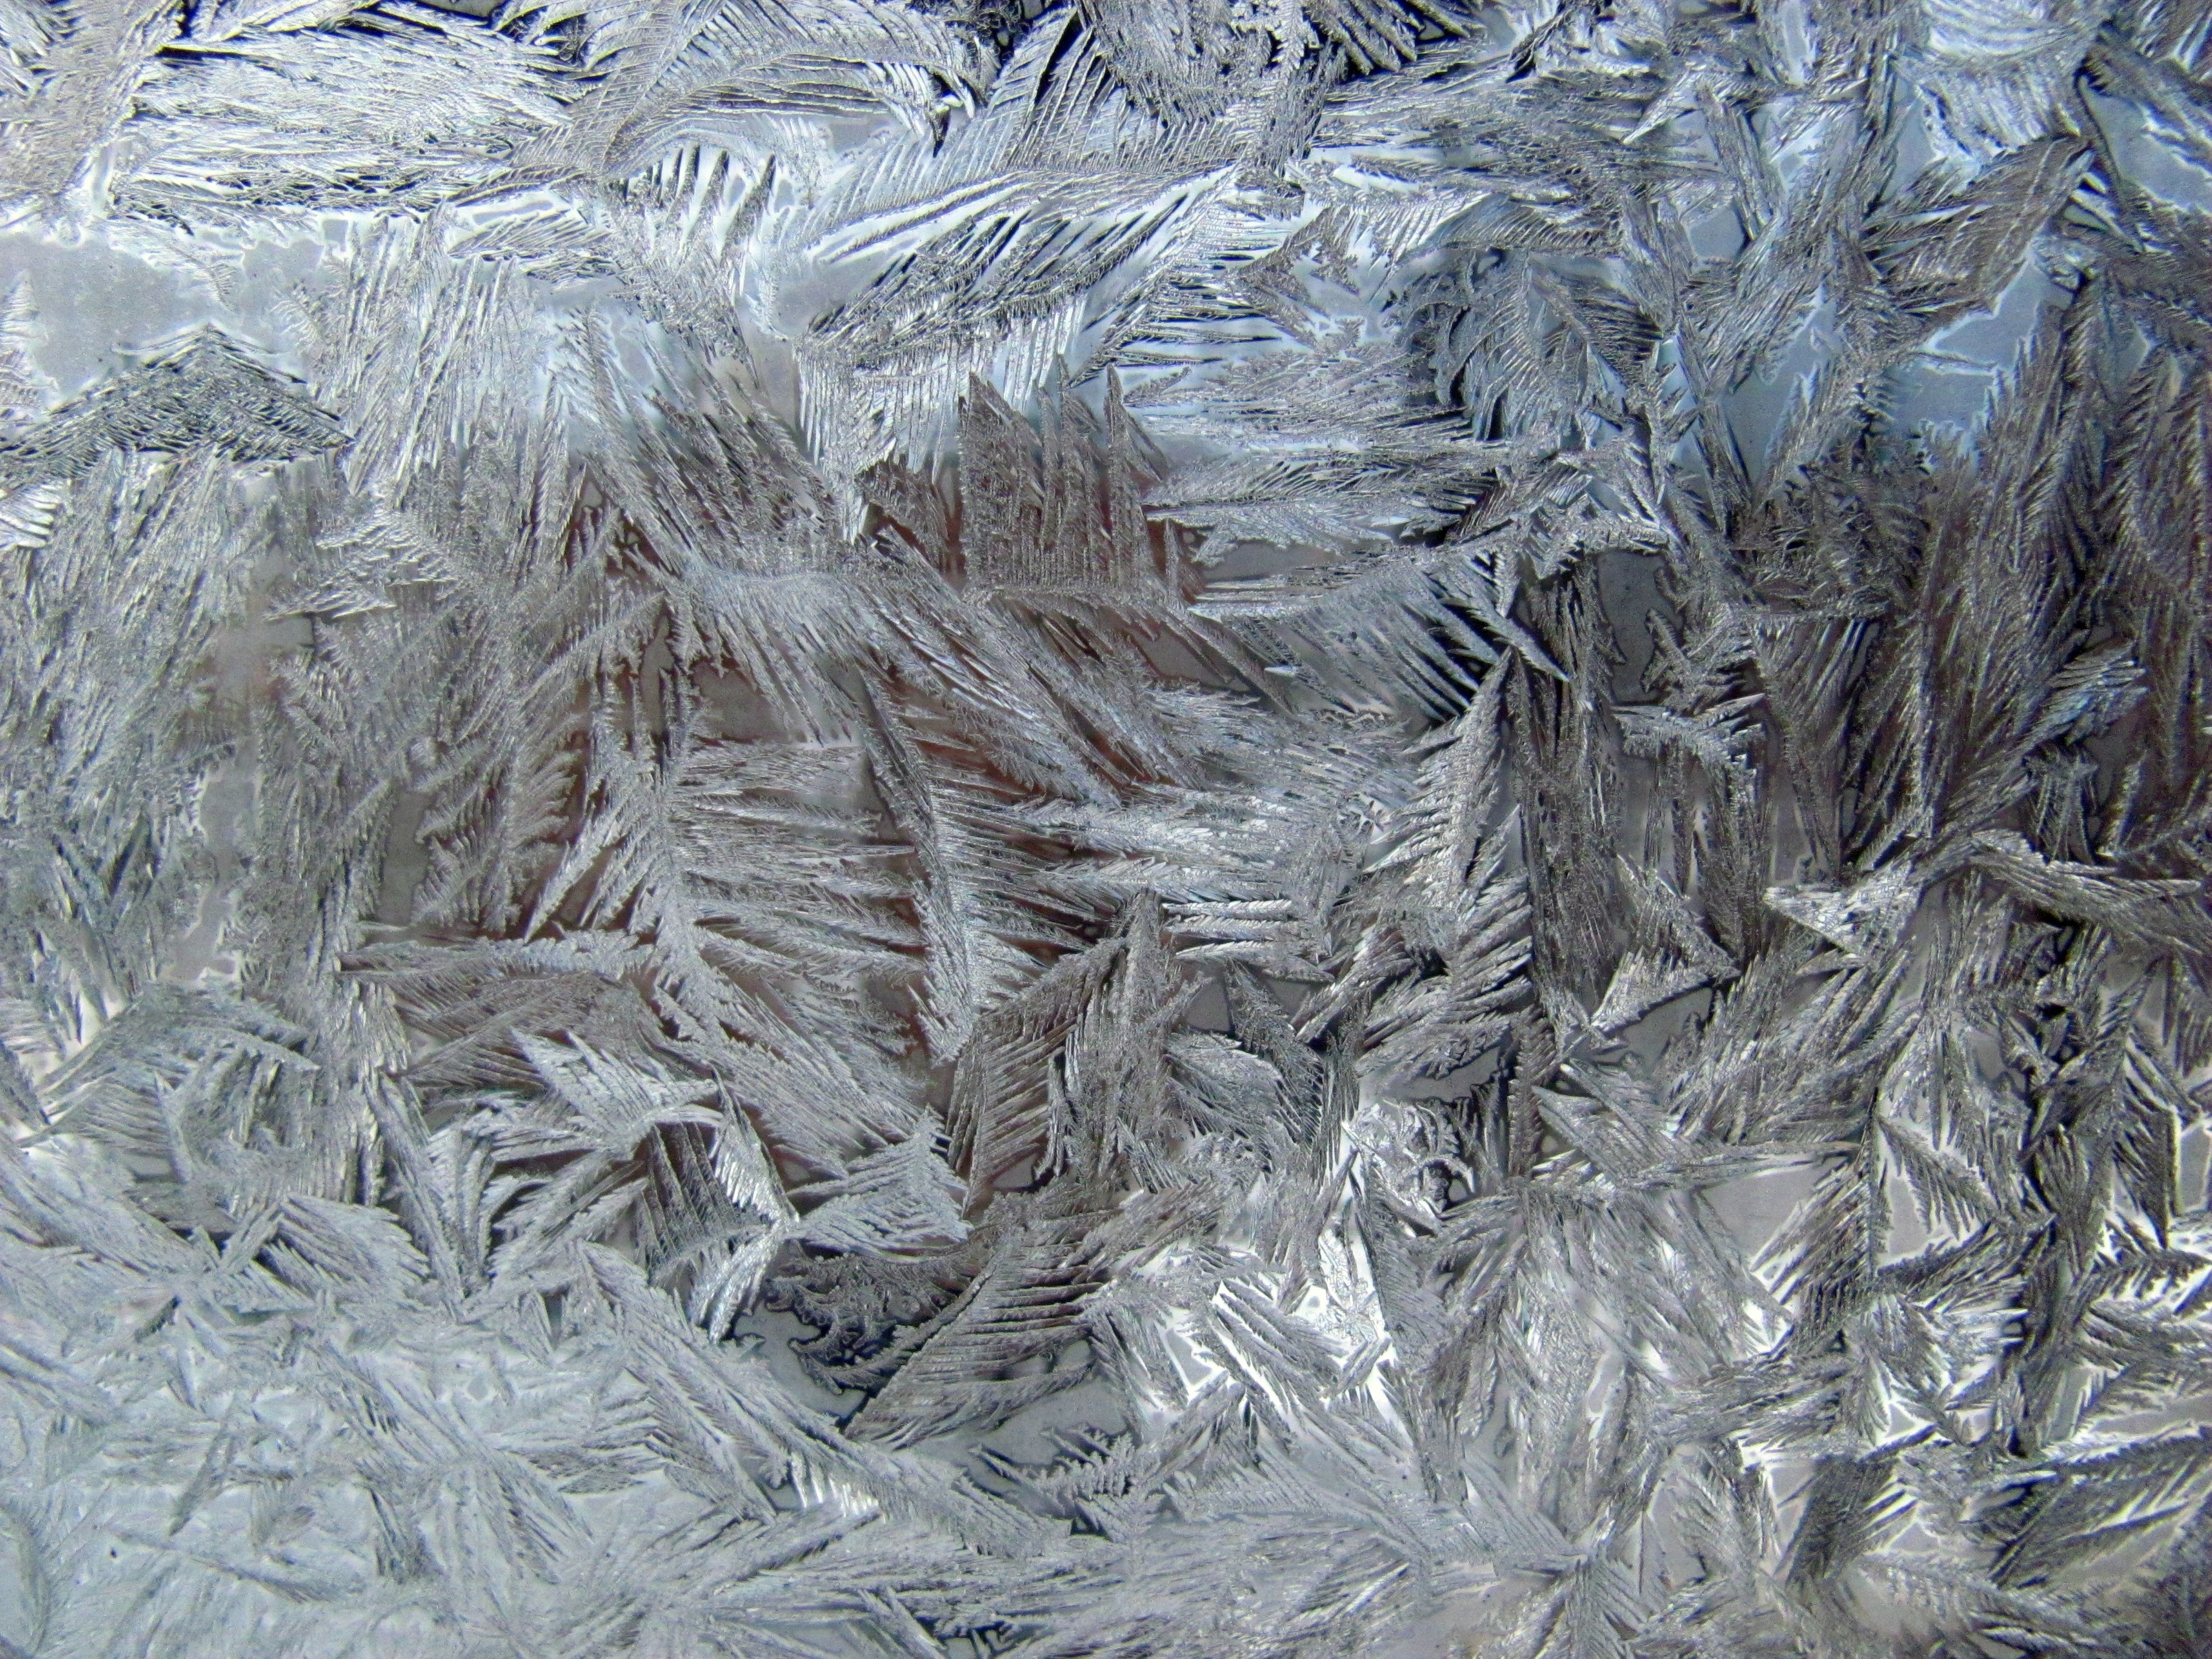
branch, snow, winter, window, frost, ice, season, material, twig, snowflake, freezing